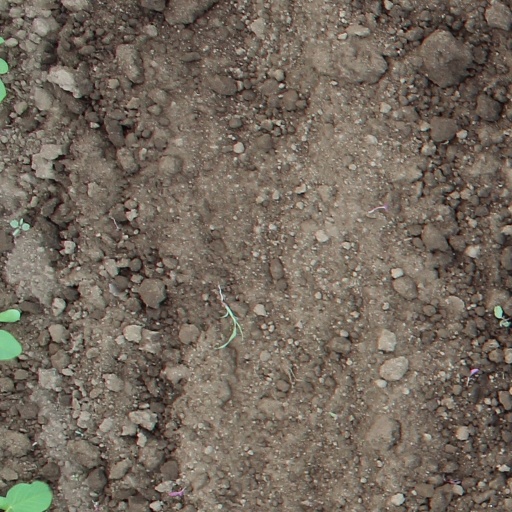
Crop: soybean